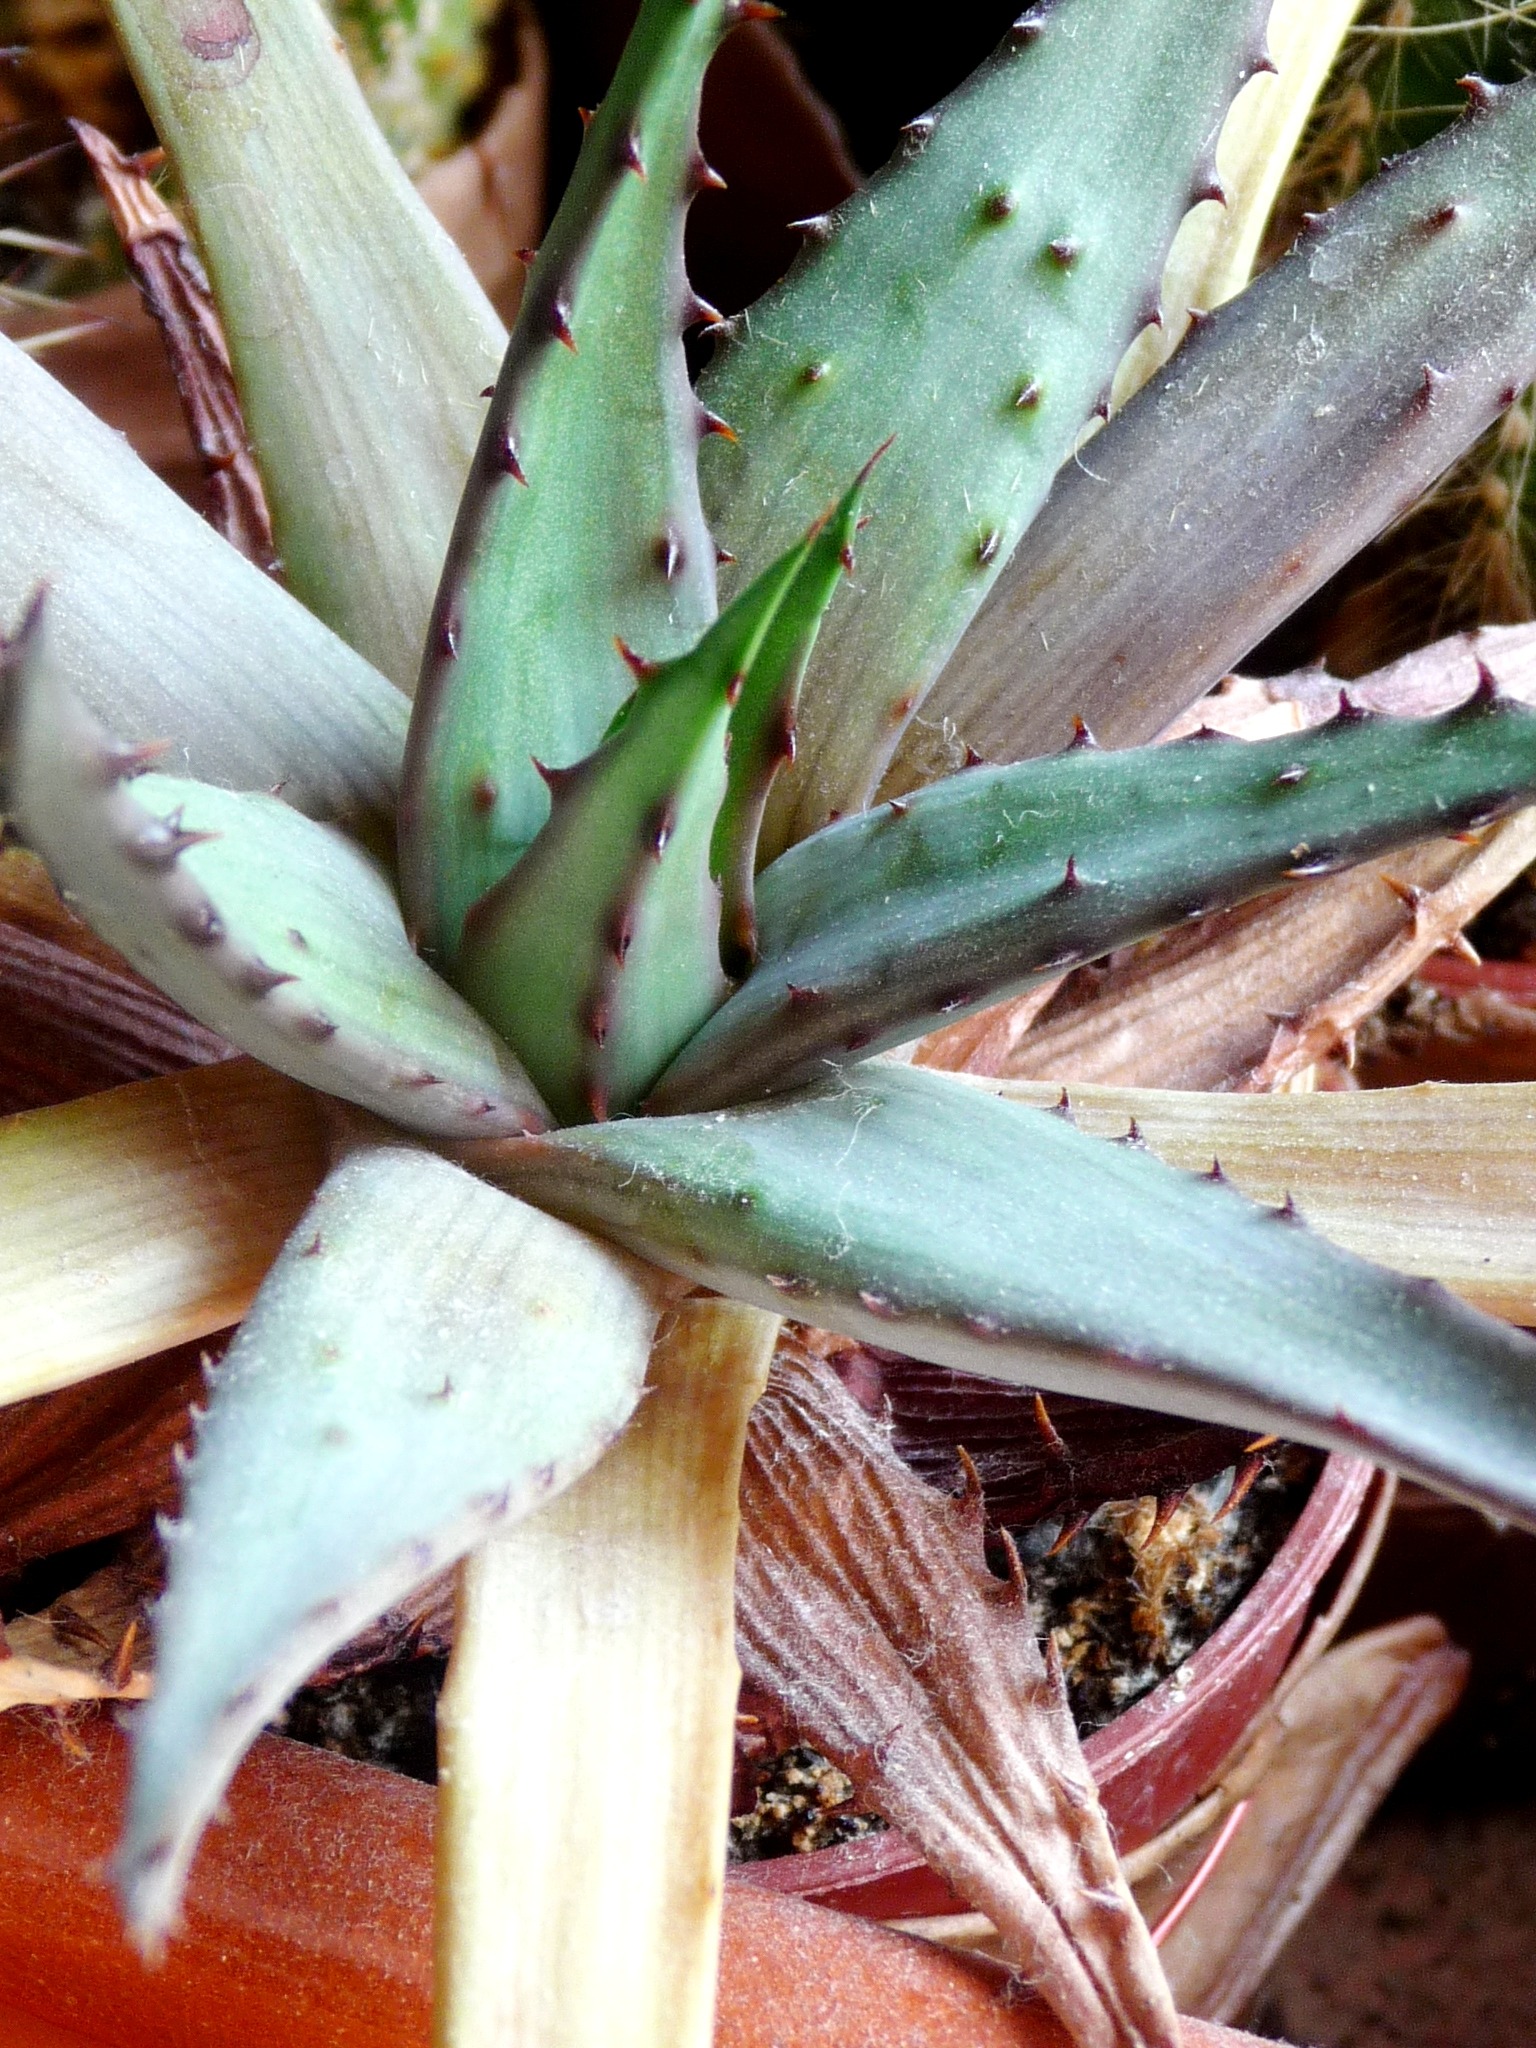
nature, plant, leaf, flower, environment, herb, produce, natural, botany, agriculture, flora, botanical, outdoors, vegetation, aloe, horticulture, agave, organic, xanthorrhoeaceae, flowering plant, plant stem, land plant